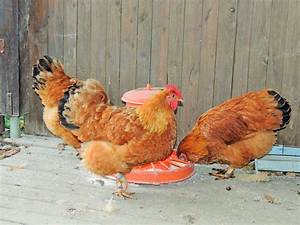
Label: gallina